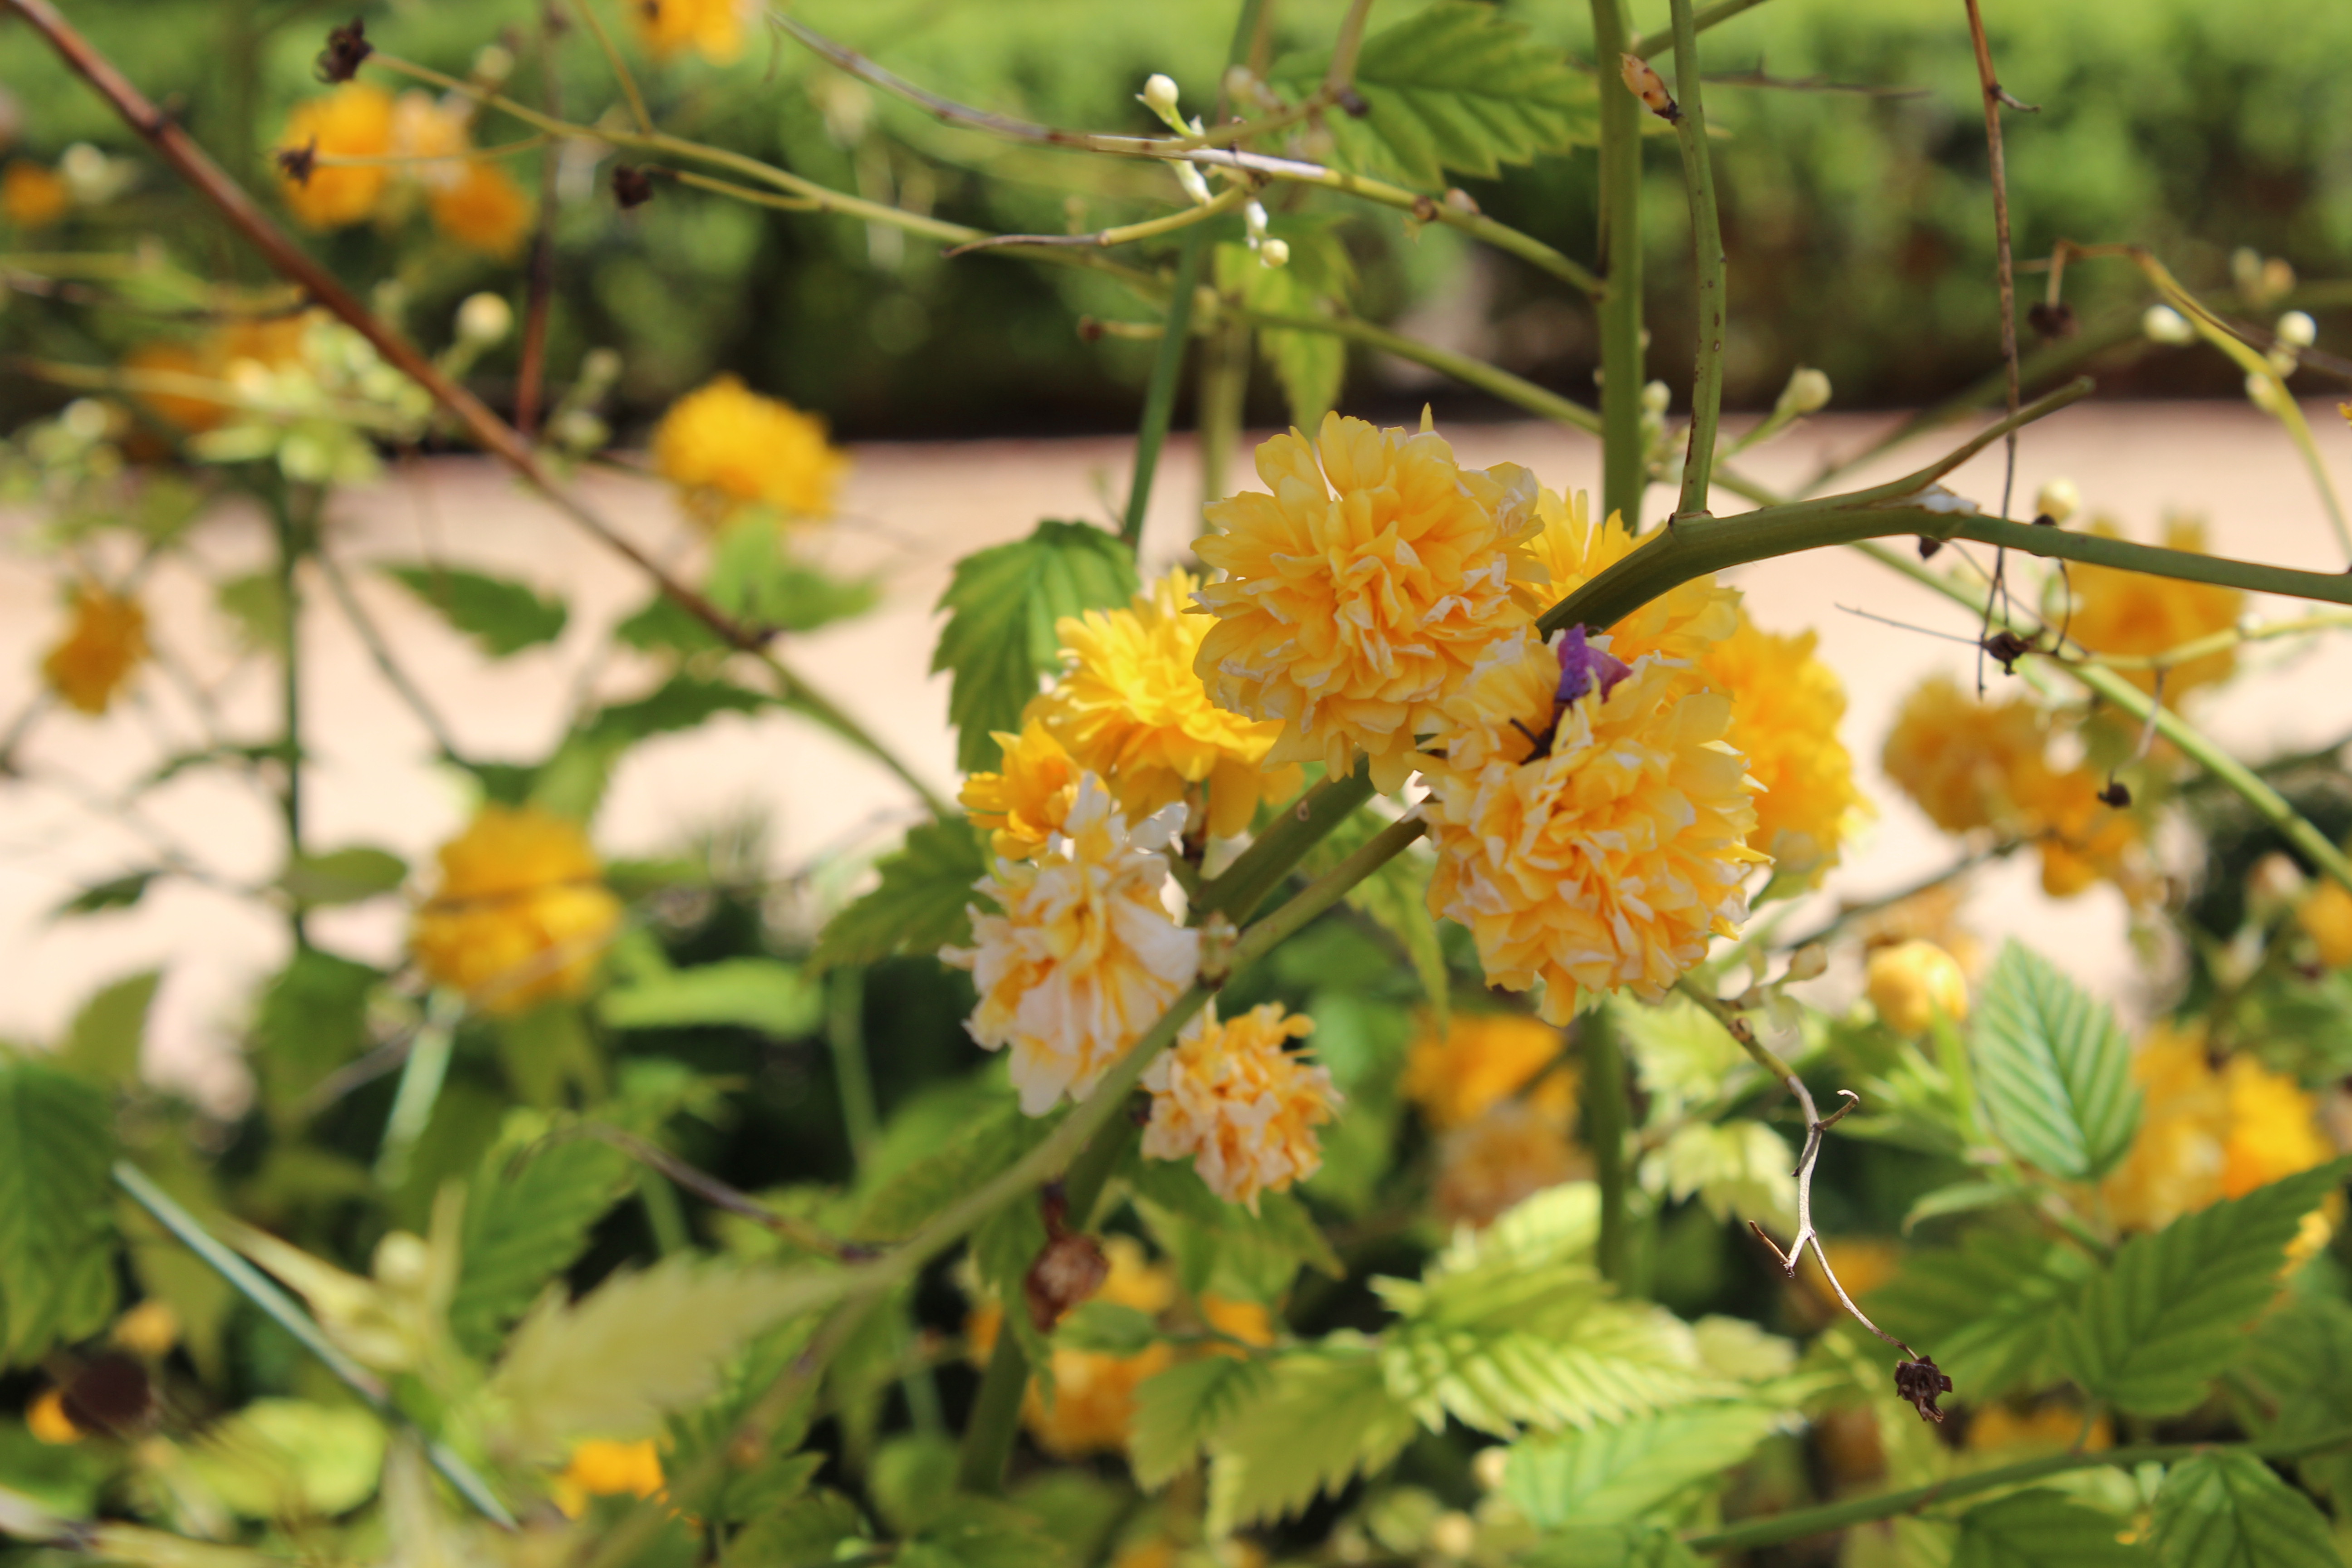
green, spring, flowers, beauty, nature, parks, vegetation, flower, yellow, plant, flowering plant, subshrub